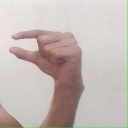
अक्षर: ग